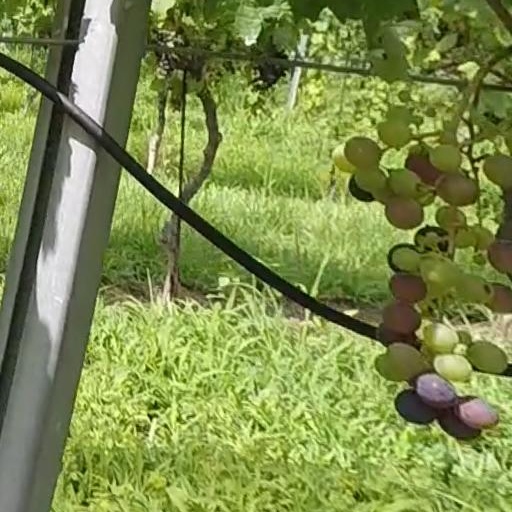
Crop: grape